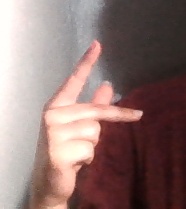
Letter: dha